Secondary modern school

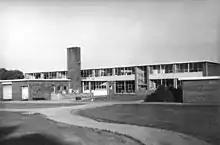
Great Stone Road Secondary Modern in Trafford, Greater Manchester, circa 1969

A secondary modern school was a type of secondary school that existed throughout England, Wales and Northern Ireland from 1944 until the 1970s under the Tripartite System. Secondary modern schools accommodated the majority (70–75%) of pupils between 11 and 15. Those who achieved the highest scores in the 11-plus were allowed to go to a selective grammar school which offered education beyond 15. From 1965 onwards (following Circular 10/65), secondary moderns were replaced in most of the UK by the comprehensive school system.